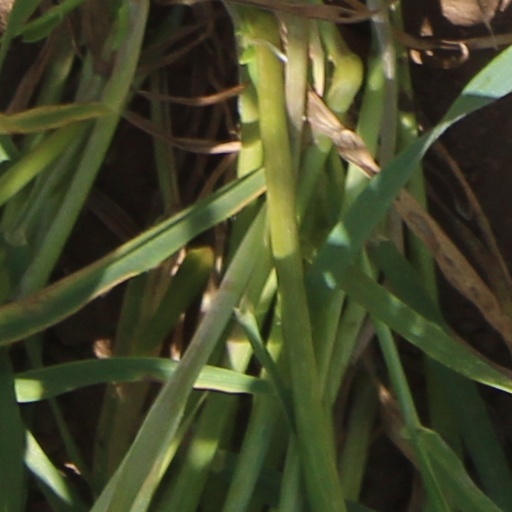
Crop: wheat